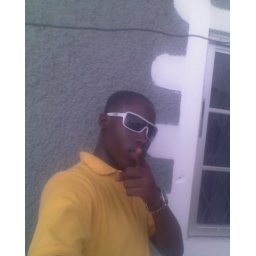
me in white glass